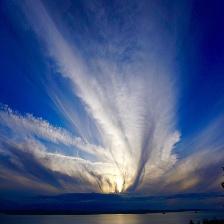
Cloud type: Cirrus